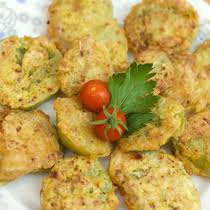
Yemek: mucver